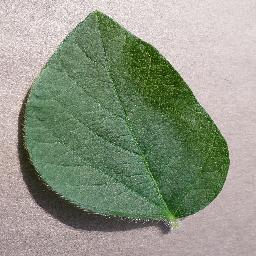
Label: Soybean___healthy